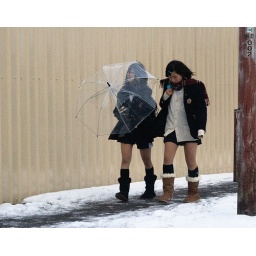
2 Japanese schoolgirls walking home in the rain